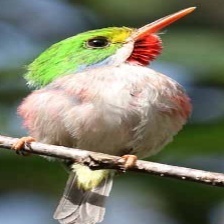
Species: CUBAN TODY
Scientific name: TODUS MULTICOLOR